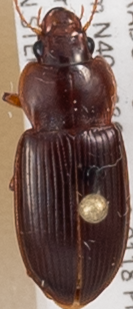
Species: Amara carinata
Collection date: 2014-06-24
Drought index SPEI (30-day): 0.71
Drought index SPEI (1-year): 0.54
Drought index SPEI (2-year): -1.01